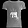
Label: T - shirt / top